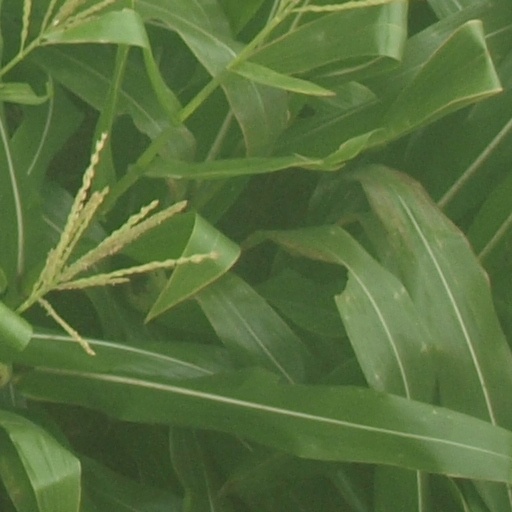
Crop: maize; corn